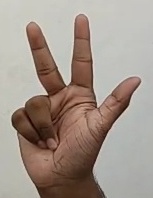
ASL sign: 3